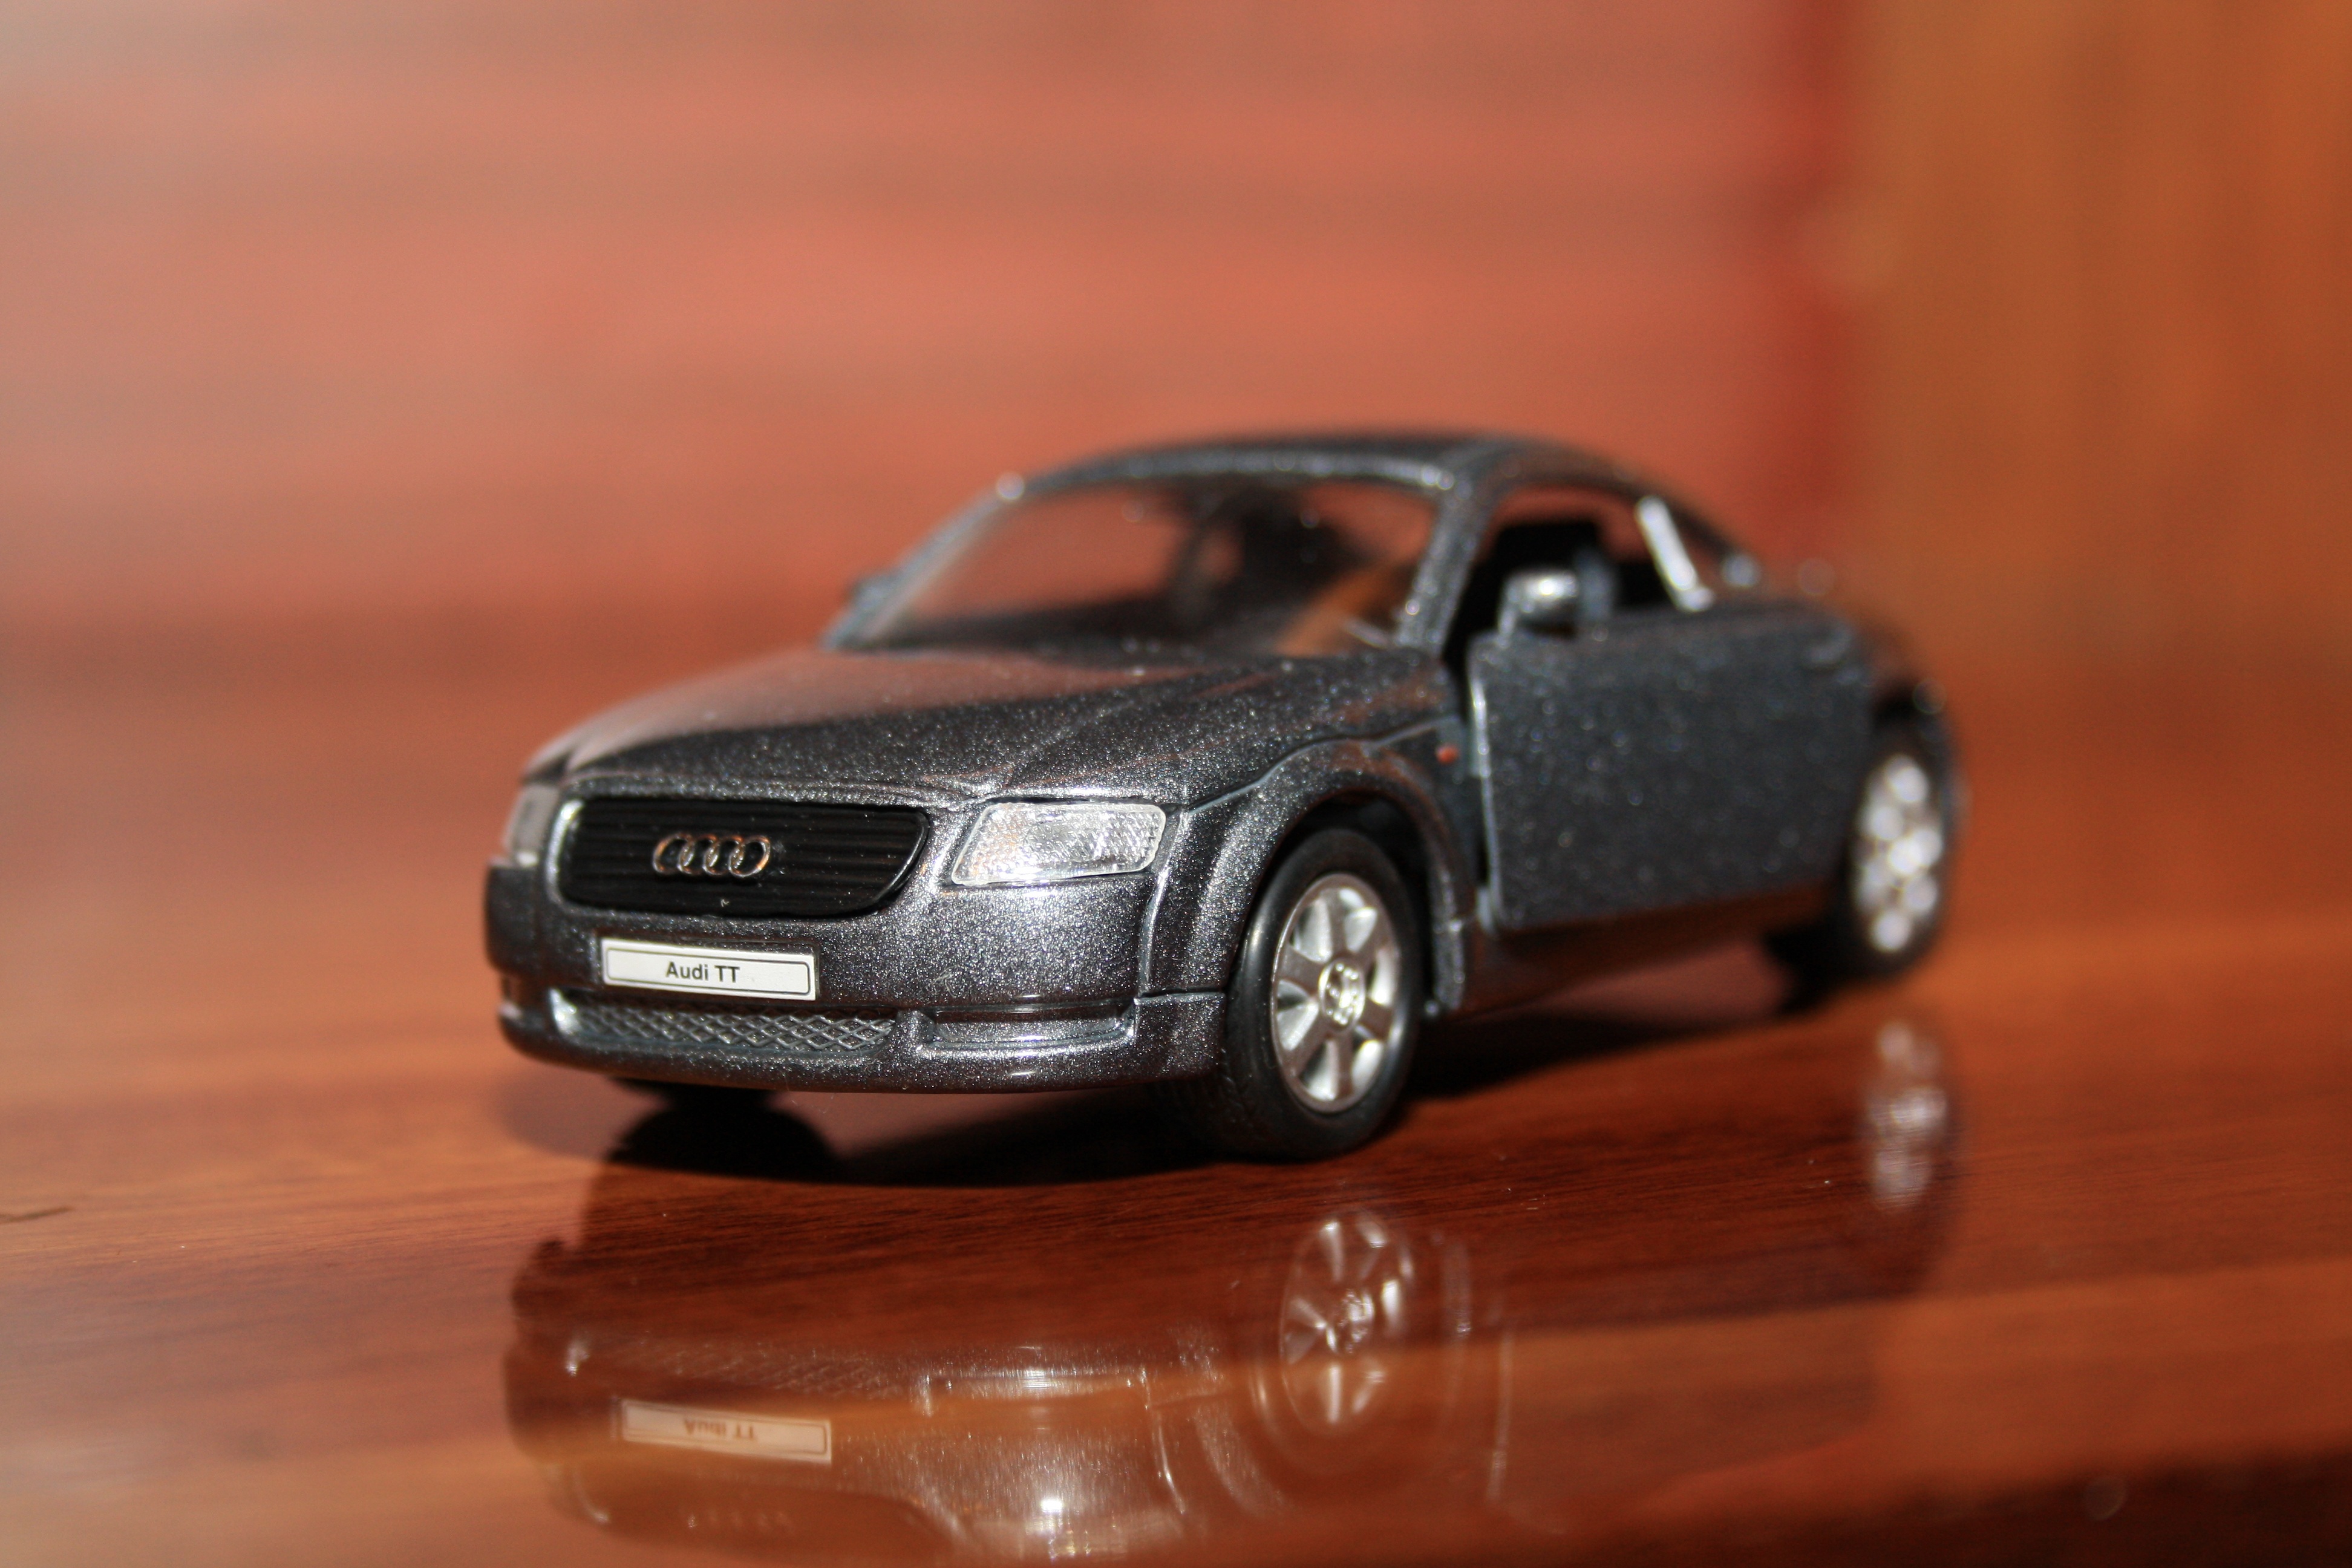
car, wheel, vehicle, machine, sports car, audi, igushka, model car, concept car, land vehicle, automobile make, automotive design, luxury vehicle, performance car, executive car, audi e tron